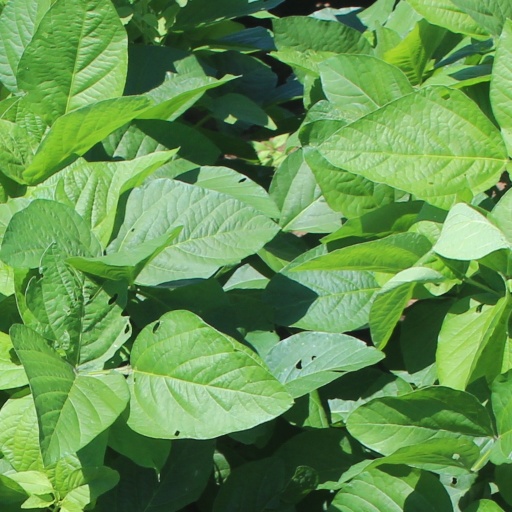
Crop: soybean